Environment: real
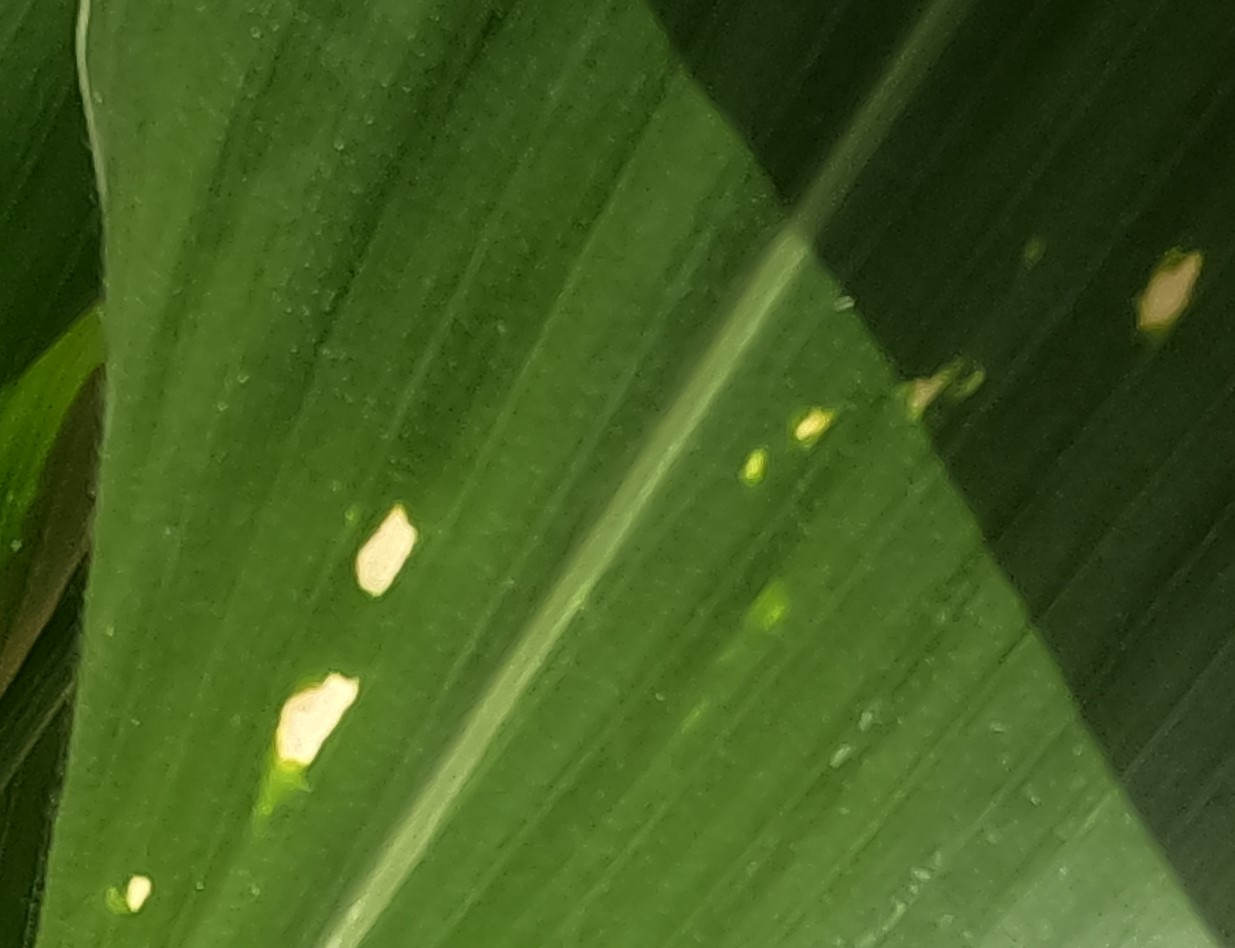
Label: fall_armyworm